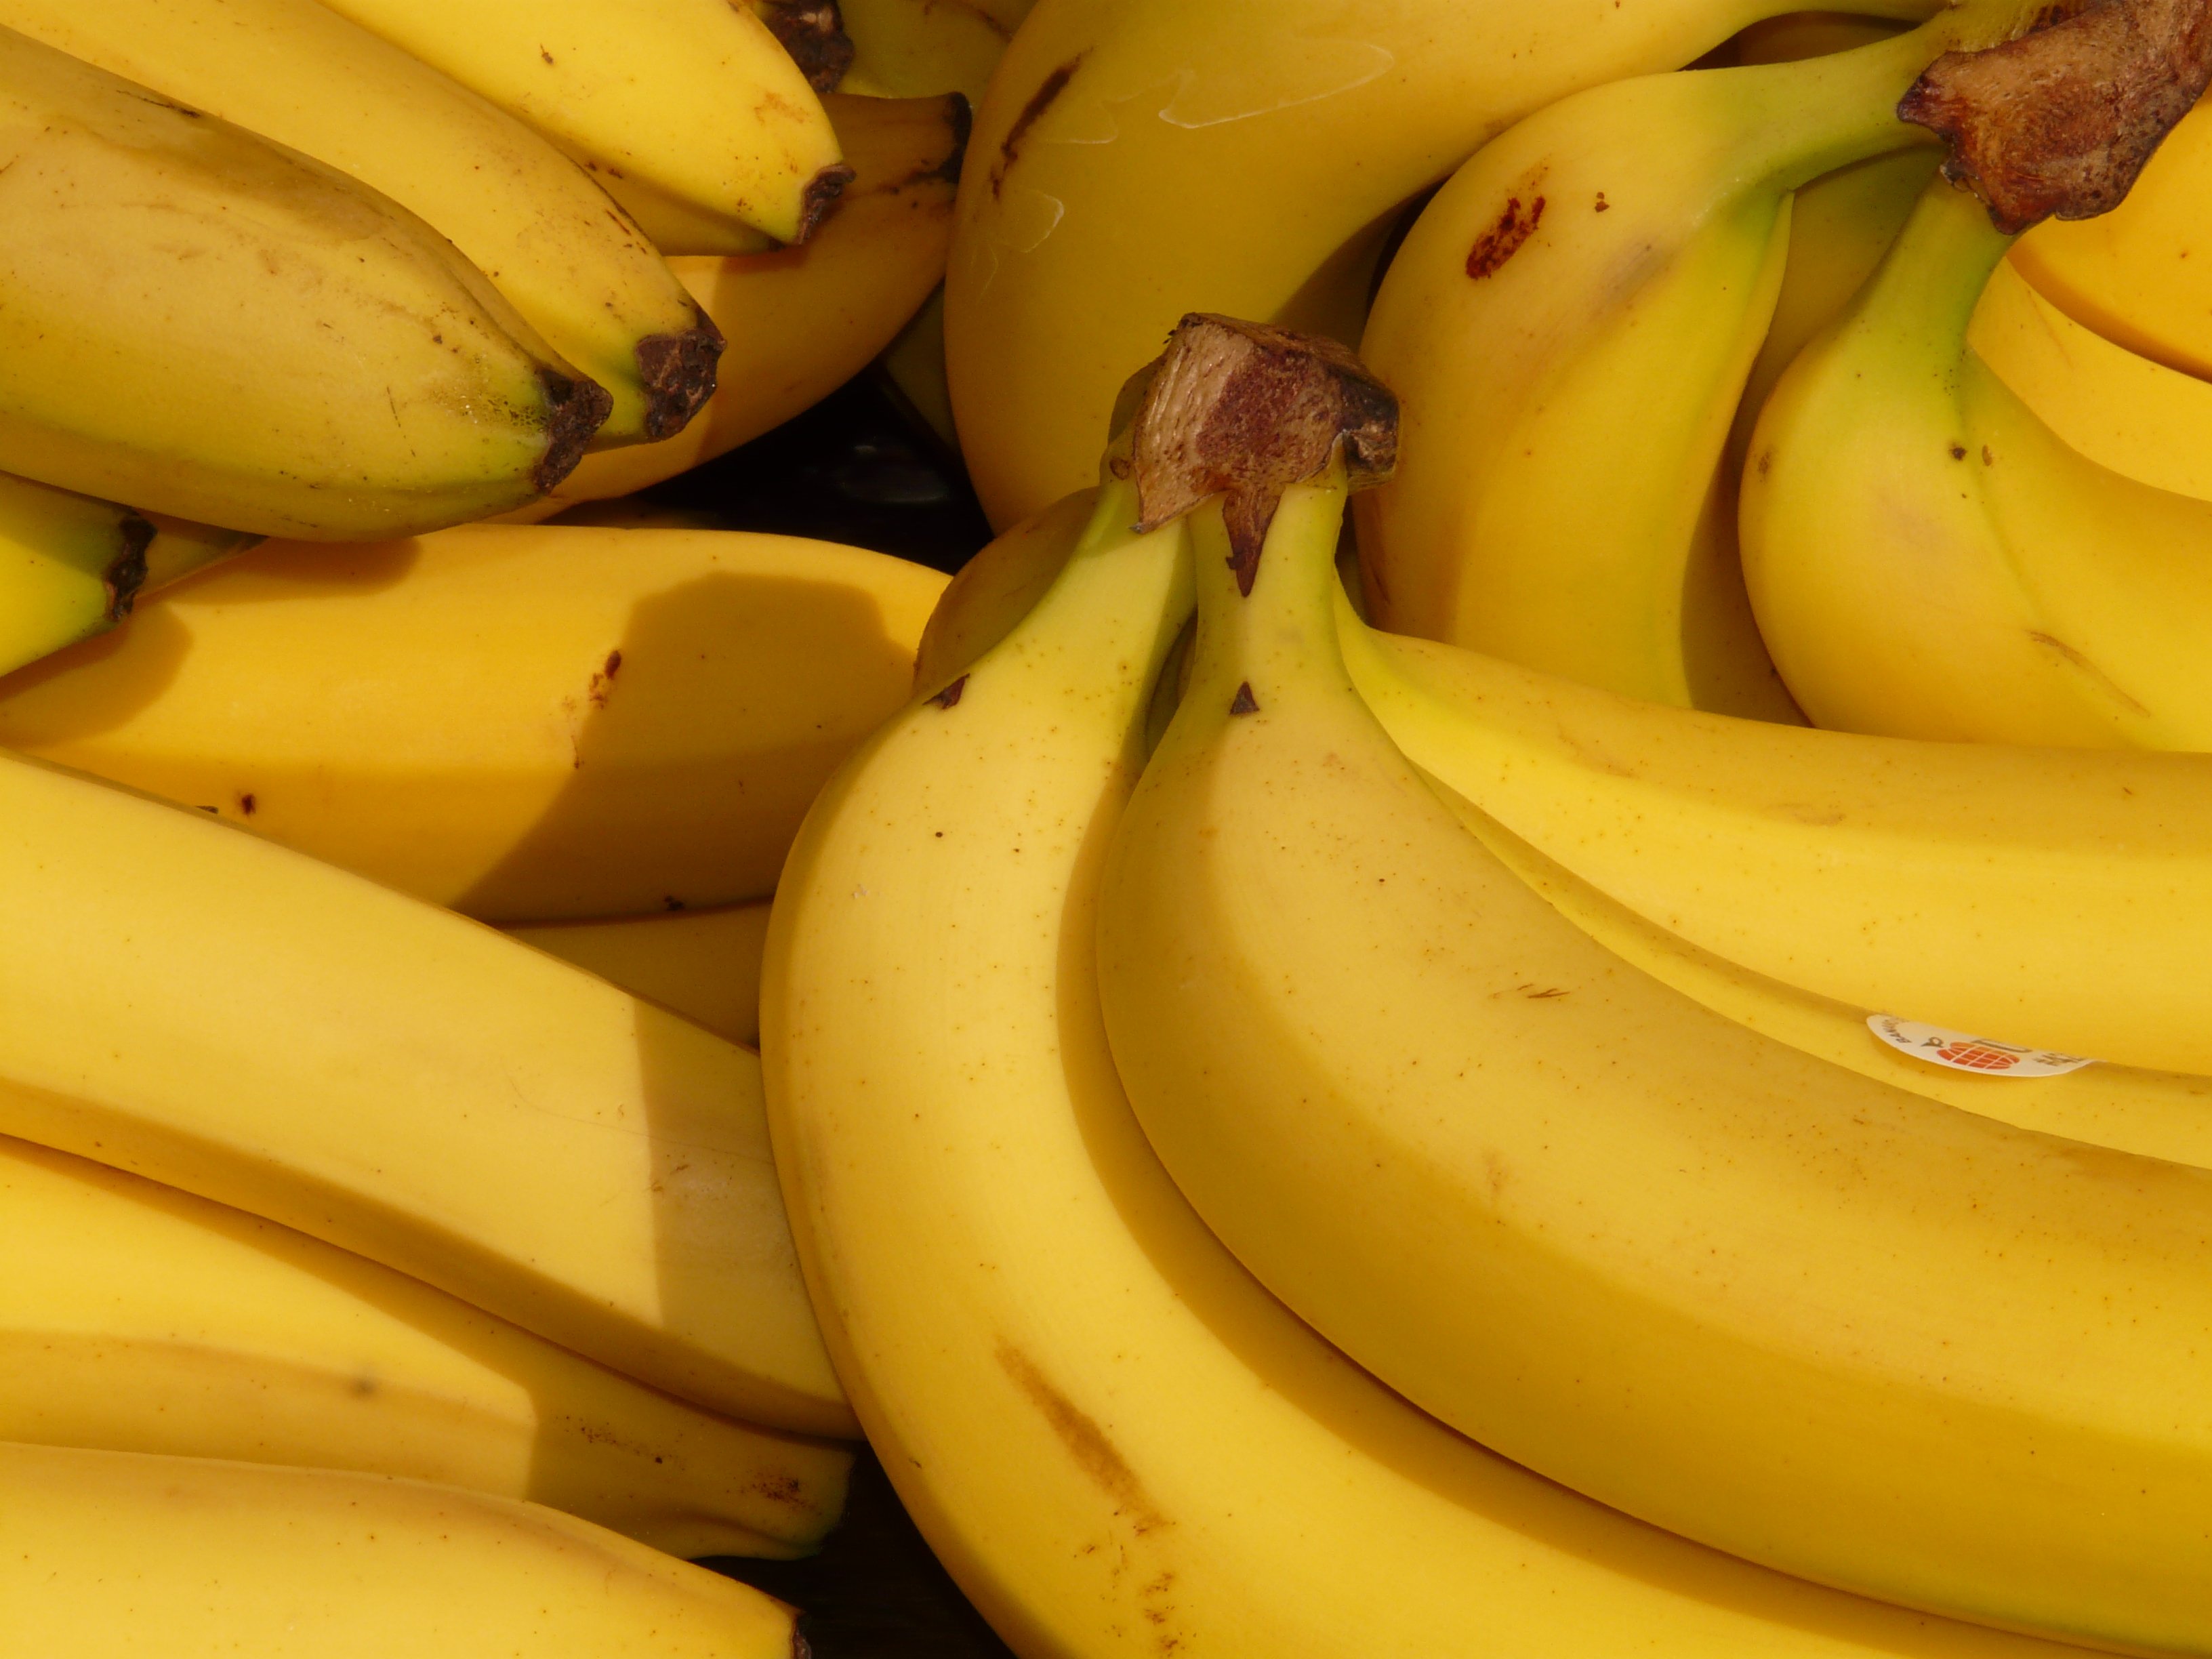
plant, fruit, food, produce, tropical, yellow, banana, healthy, bananas, shrub, flowering plant, fruity, banana shrub, land plant, banana family, cooking plantain